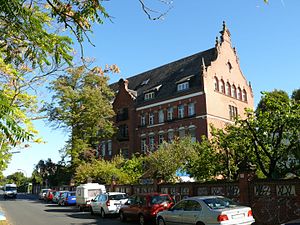
Robert Koch-instituttet
Robert Koch-Instituttets bygning i Berlin
Robert Koch-instituttet er en tysk forbundsinstitution med ansvar for kontrol og forebyggelse af sygdom. RKI ligger i Berlin og Wernigerode og er en del af Forbundssundhedsministeriet.